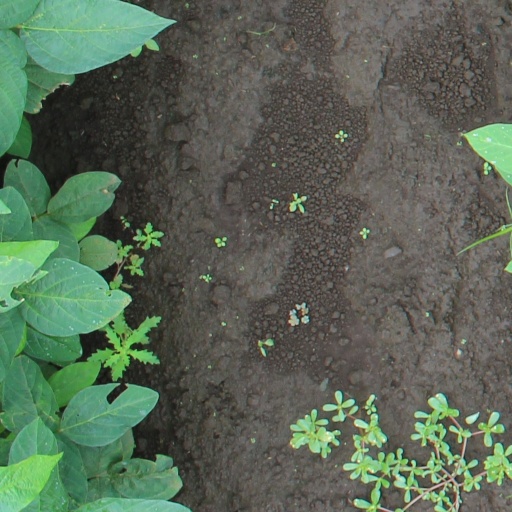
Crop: soybean